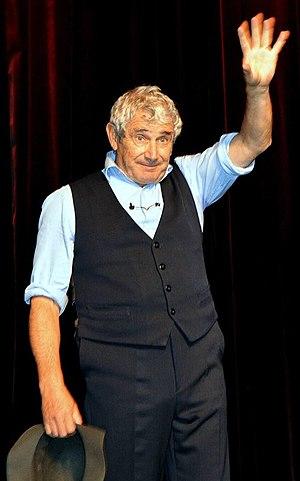
Michel Boujenah interprétant son spectacle ""Ma vie encore plus rêvée"" au Théâtre de la Gaîté-Montparnasse."
Michel Boujenah, né le 3 novembre 1952 à Tunis, est un acteur, humoriste et réalisateur franco-tunisien.